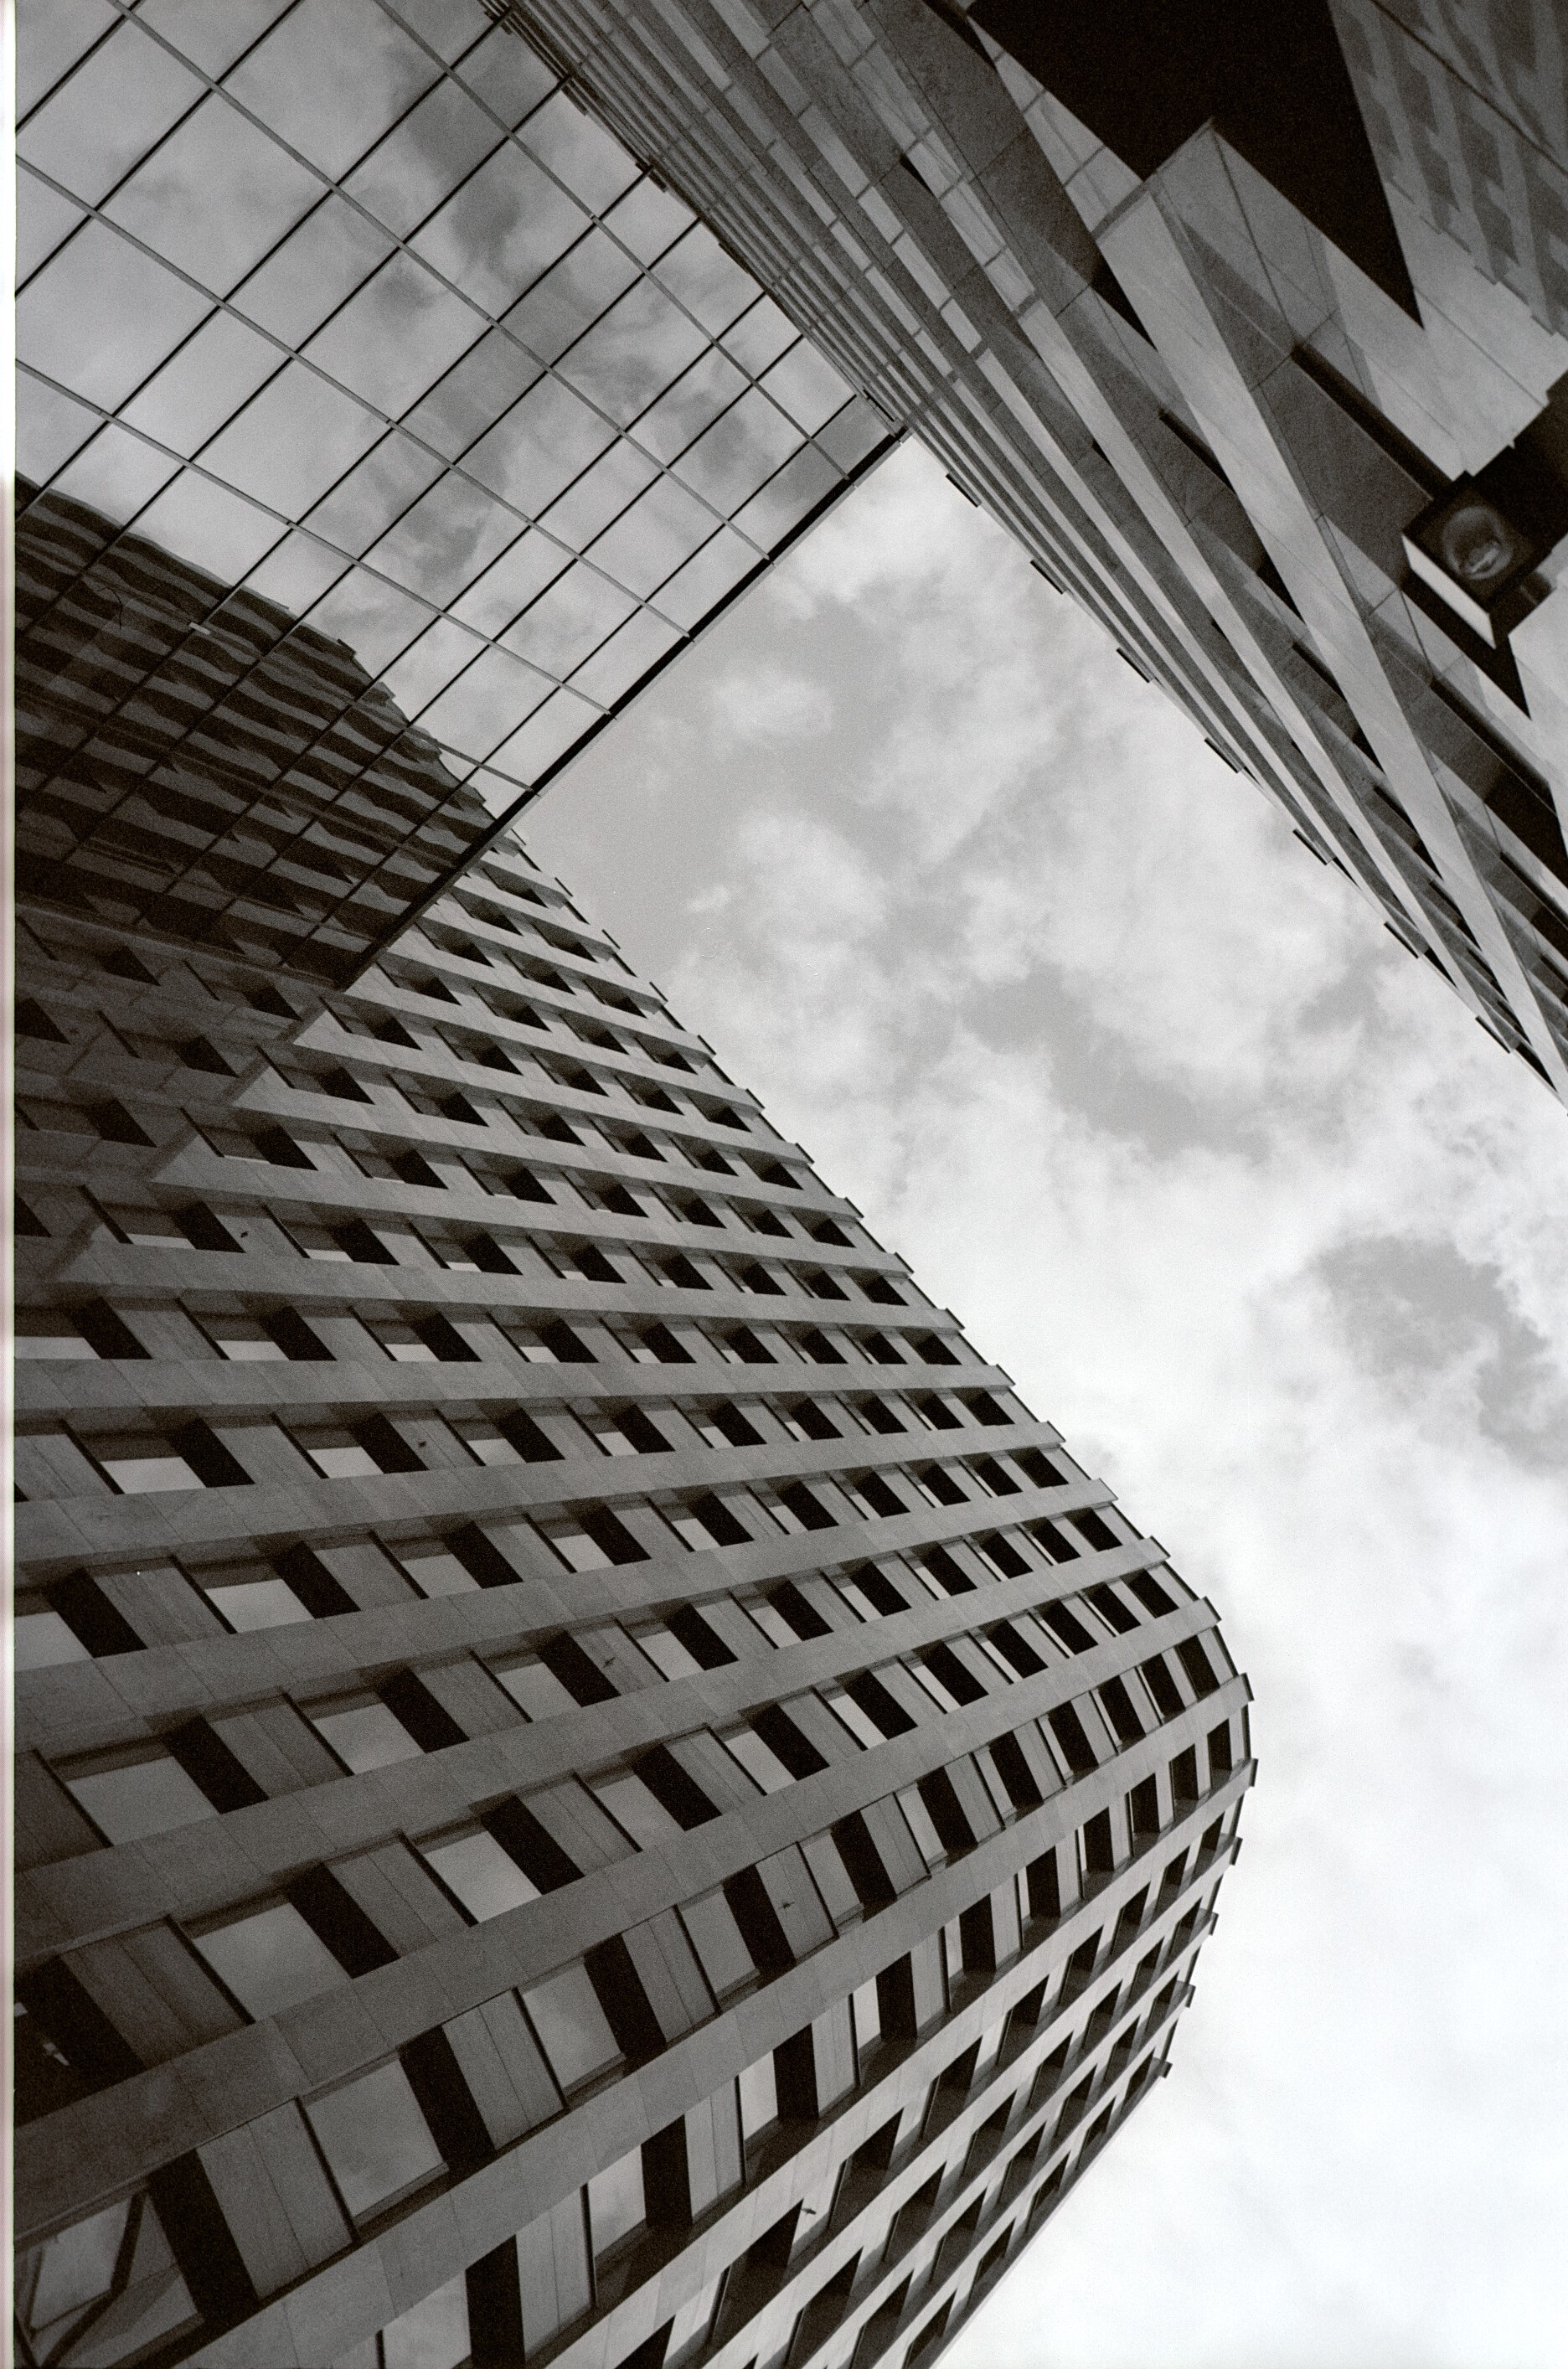
black and white, architecture, structure, wood, white, roof, skyscraper, wall, line, facade, monochrome, material, design, symmetry, shape, daylighting, monochrome photography